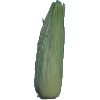
Label: Corn Husk 1